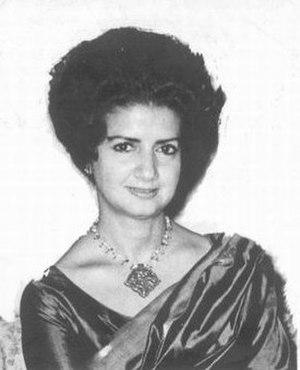
Zaib-un-Nissa Hamidullah, née Ali est une écrivaine et journaliste pakistanaise. Pionnière du féminisme au Pakistan, elle fut la première femme chroniqueur, rédactrice en chef et analyste politique de son pays. Une rue porte son nom à Karachi.